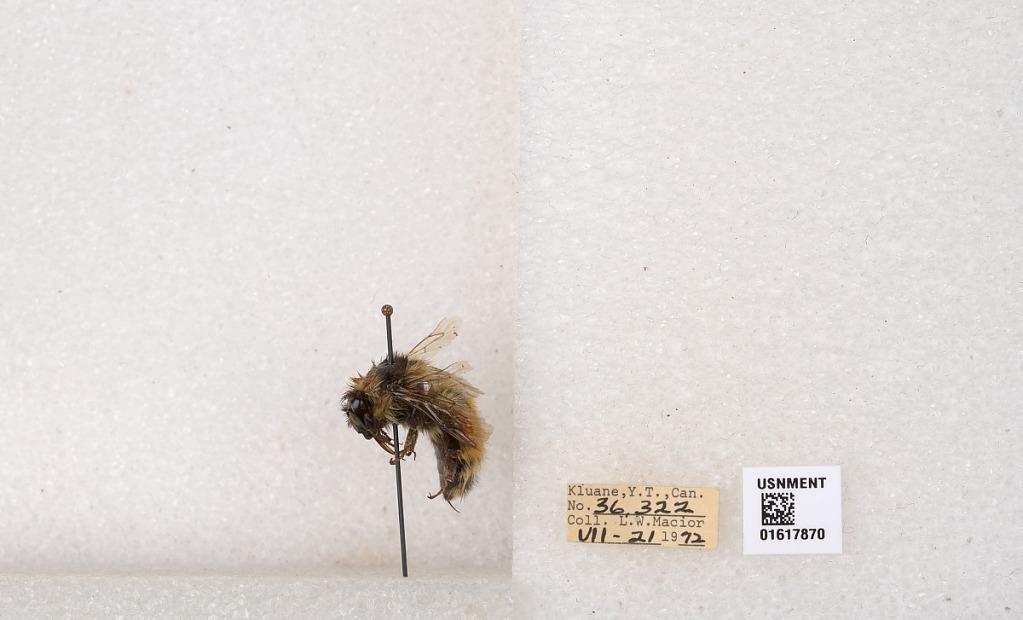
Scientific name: Bombus (Pyrobombus) sylvicola Kirby
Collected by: L. Macior
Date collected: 1972-7-21
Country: Canada
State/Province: Yukon Teritory
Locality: Kluane National Park and Reserve
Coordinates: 60.7493, -139.504